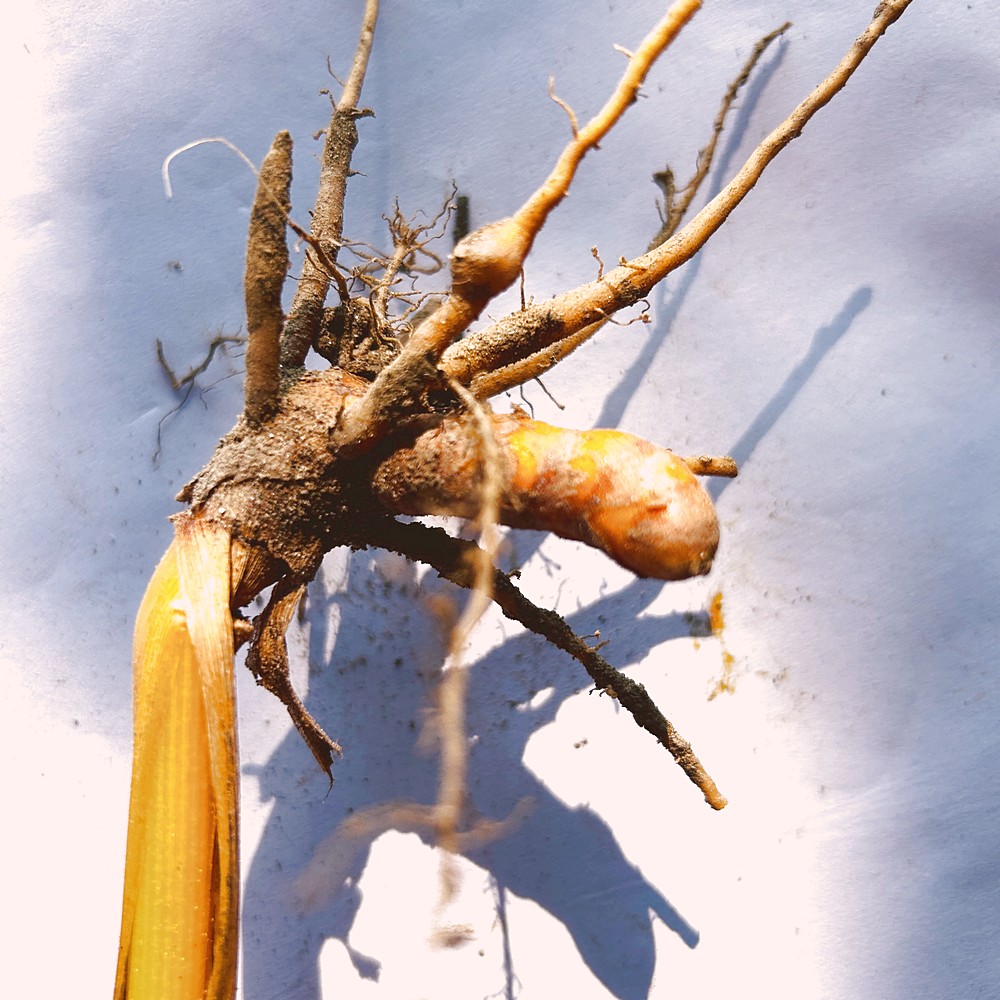
Label: Rhizome Disease Root